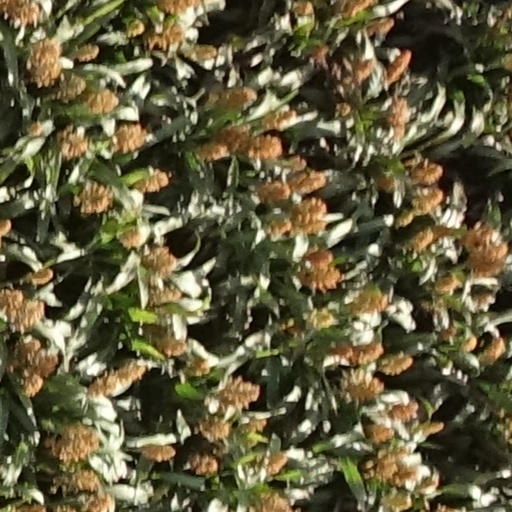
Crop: sorghum